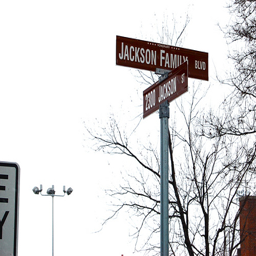
A street sign shows two addresses on the corner.
Two street signs read, "Jackson Family Blvd" and "Jackson St".
A couple of street signs mounted to a steel pole.
The Crossroads of Jackson Street and Jackson Family Blvd sign.
Two streets cross and the signs prove it